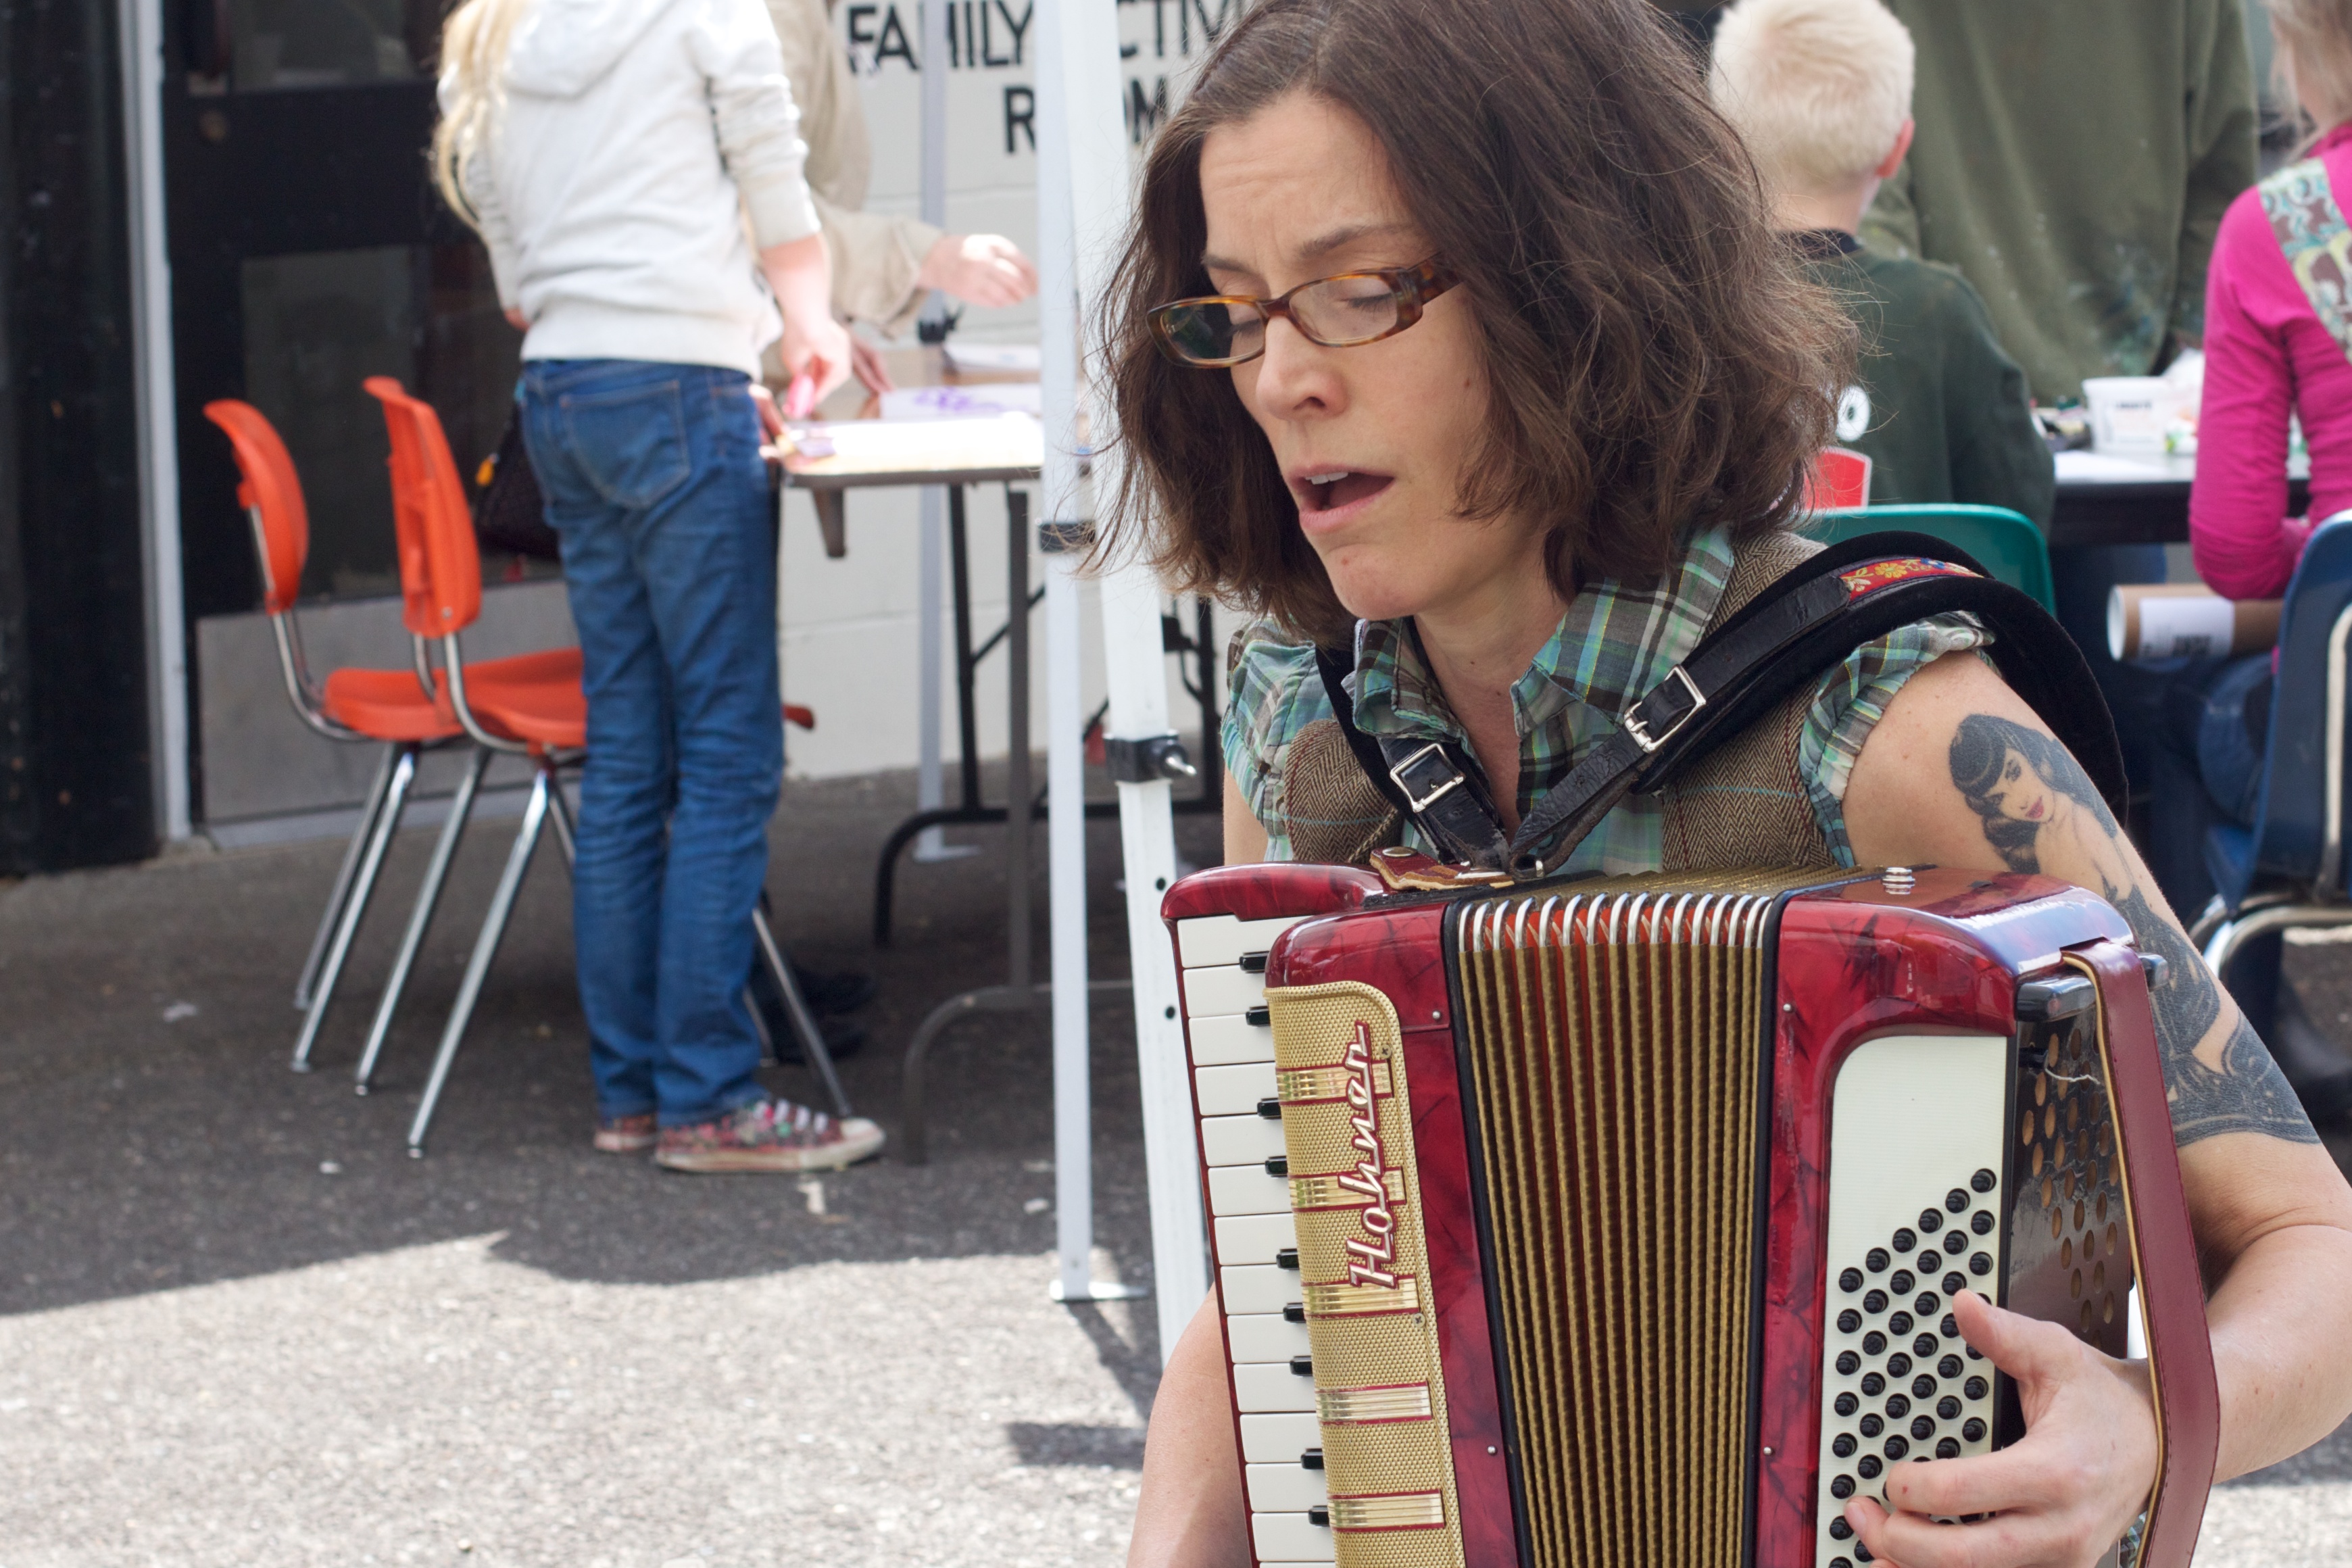
musician, musical instrument, accordion, folk instrument